David Němeček

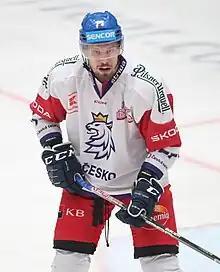
Němeček with the Czech Republic (2023)

David Němeček (born 29 June 1995) is a Czech professional ice hockey player who plays for HC Sparta Praha in Czech Extraliga (ELH).